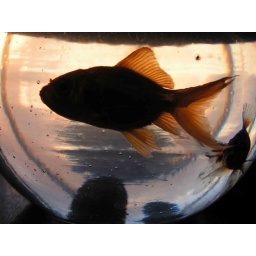
flying in the water